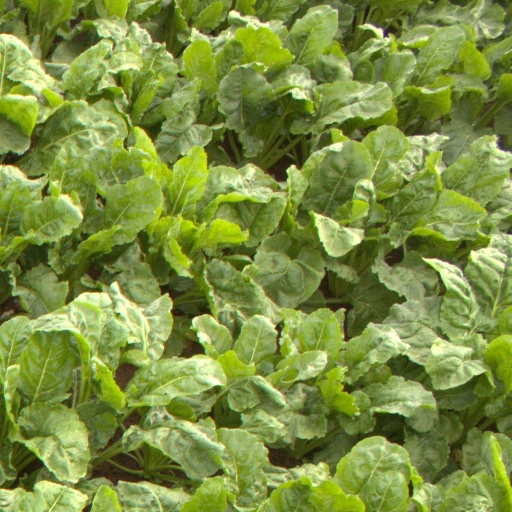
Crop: sugar beet